Mulatu Astatke

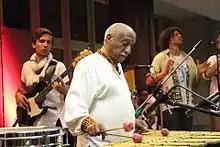
Mulatu performs with Black Jesus Experience members Chris Frangou (bass) and Liam Monkhouse (MC) in Addis Ababa in 2015.

In 2008, he completed a Radcliffe Institute Fellowship at Harvard University, where he worked on modernization of traditional Ethiopian instruments and premiered a portion of a new opera, "The Yared Opera". He served as an Abramowitz Artist-in-Residence at the Massachusetts Institute of Technology, giving lectures and workshops and advising MIT Media Lab on creating a modern version of the krar, a traditional Ethiopian instrument.